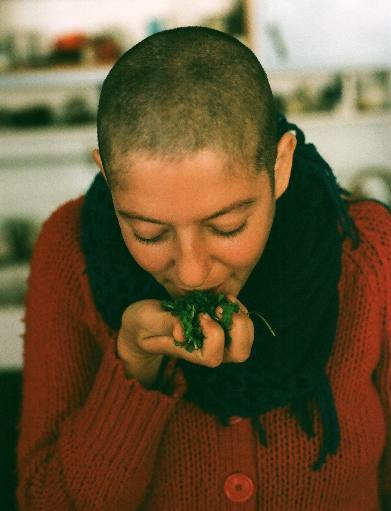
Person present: Yes